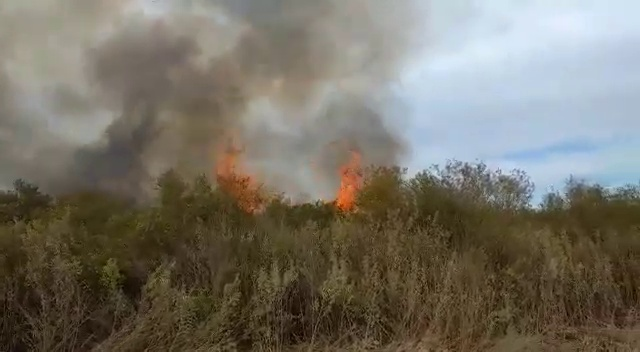
Fire: yes
Smoke: yes